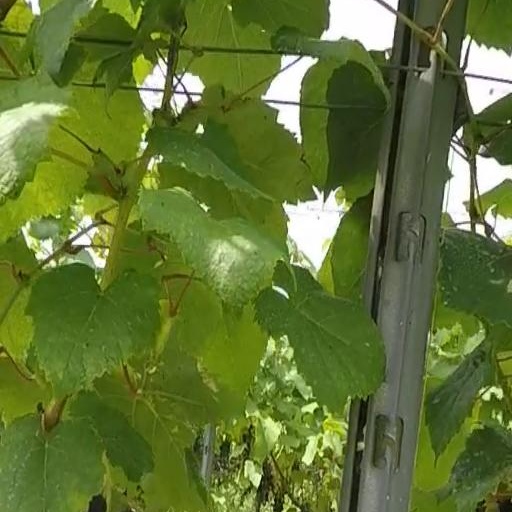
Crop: grape